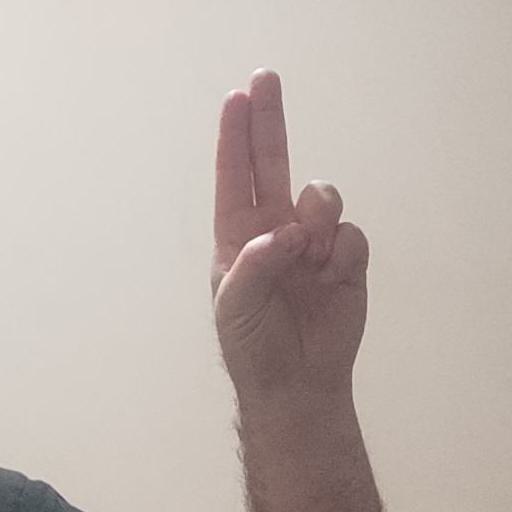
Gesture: two_up